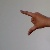
The image shows a hand gesture representing the letter 'Z' in Indian Sign Language.